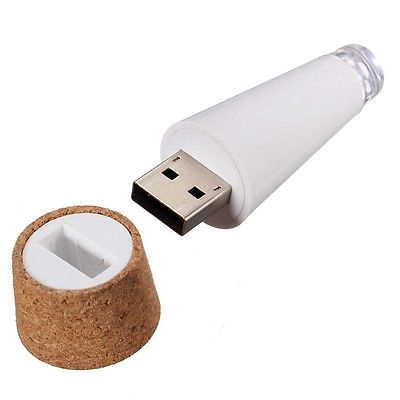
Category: lamp